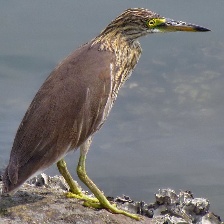
Species: CHINESE POND HERON
Scientific name: ARDEOLA BACCHUS
ImageNet parent category: little_blue_heron